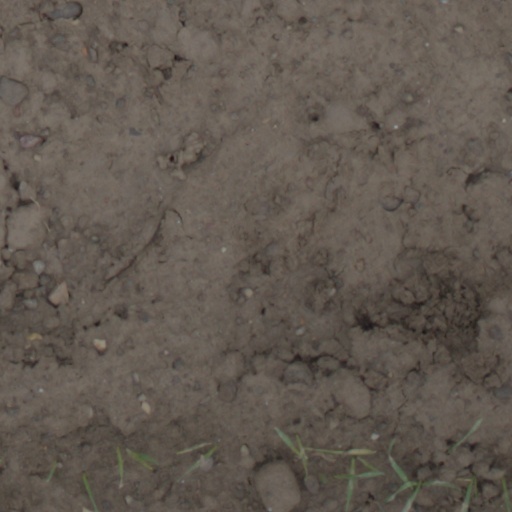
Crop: wheat